History of the North British Railway (until 1855)

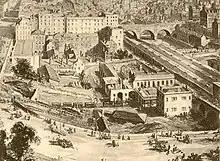
The North Bridge station runs from the right hand edge of the image and through the left arch of the North Bridge; the view is to the south-east. Coaches can be seen in the Edinburgh and Northern Railway Canal Street station, running from the centre of the image to the left; the connecting curve to the E&GR runs in front of the square building to the bottom-right corner of the image.

General Pasley, the Board of Trade Inspecting Officer reviewed the line on 17 June and passed it, so it was given a ceremonial opening on 18 June 1846, and opened to public passenger trains on 22 June 1846.